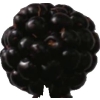
Label: blackberry